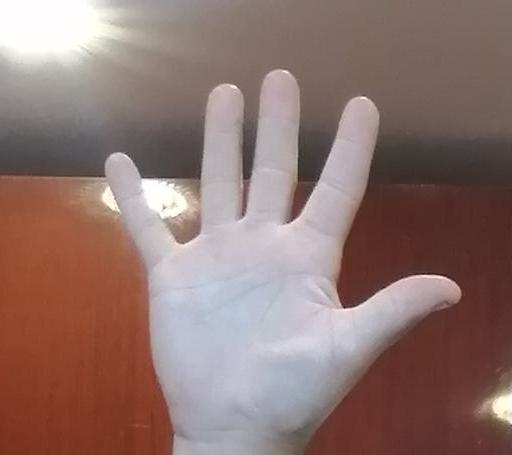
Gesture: palm